Grandcourt, Somme

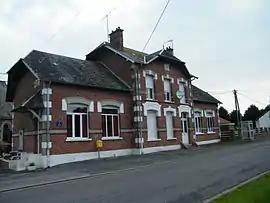
The town hall and school in Grandcourt

Grandcourt is a commune in the Somme department in Hauts-de-France in northern France.